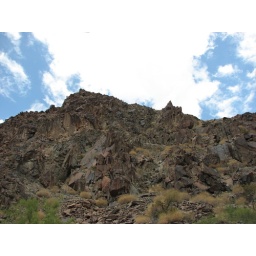
looking up at some sharp rocks in the grand canyon